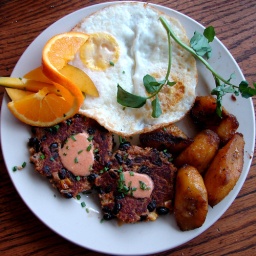
Black bean cakes with eggs over medium, fried sweet plantain, fruit and water cress garnish.